Hill End, New South Wales

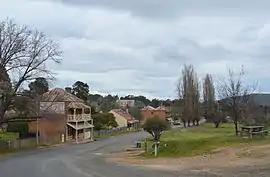
Hill End, 2014

Hill End is a former gold mining town in New South Wales, Australia. The town is located in the Bathurst Regional Council local Government area.